ACCU Uganda

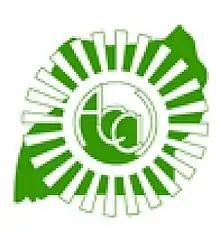

The Anti-Corruption Coalition Uganda, abbreviated as ACCU, is a Ugandan civil society advocacy organization whose primary aim is to fight against corruption in Uganda. It has a network of nine (9) Regional Anti-Corruption Coalitions (RACCs) in the country.